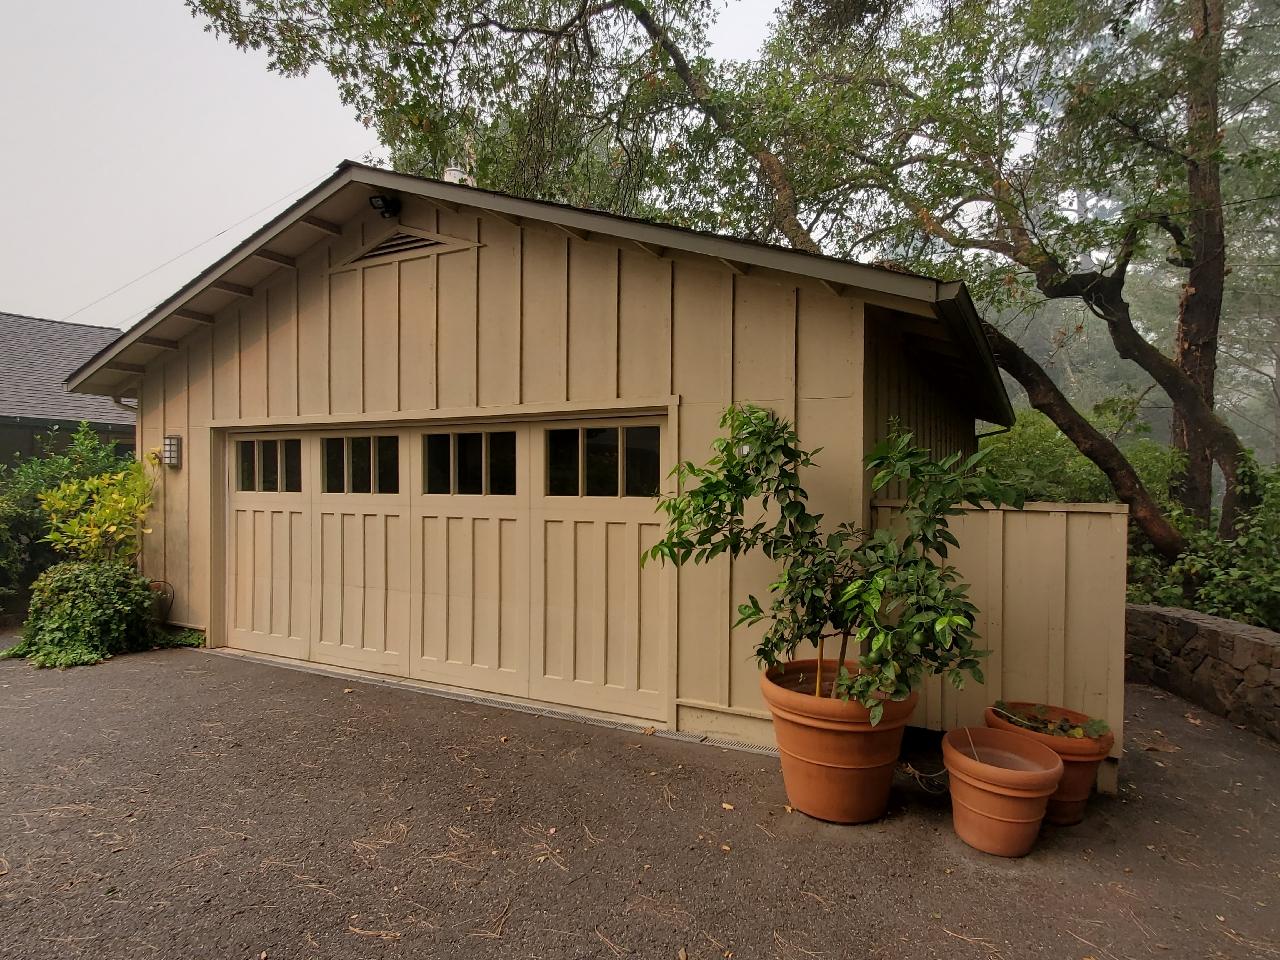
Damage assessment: no_damage